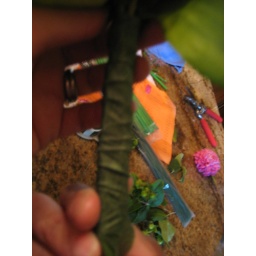
Wrap green flower tape around wire and stems